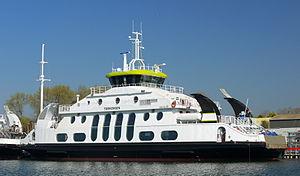
Le ferry Tidekongen, fait partie d'une série de 3 bateaux dédiés à la navette entre Oslo et la presqu'ile de Nesodden (Norvège). Photo prise au chantier naval de STX France, Lorient.